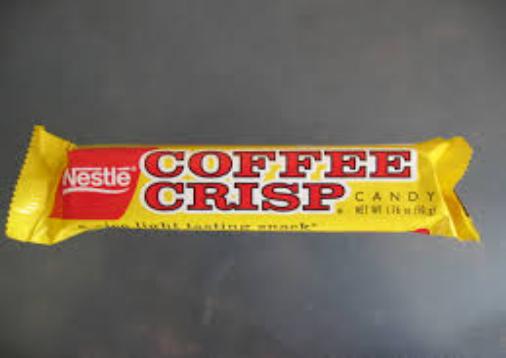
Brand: Coffee Crisp
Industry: Food